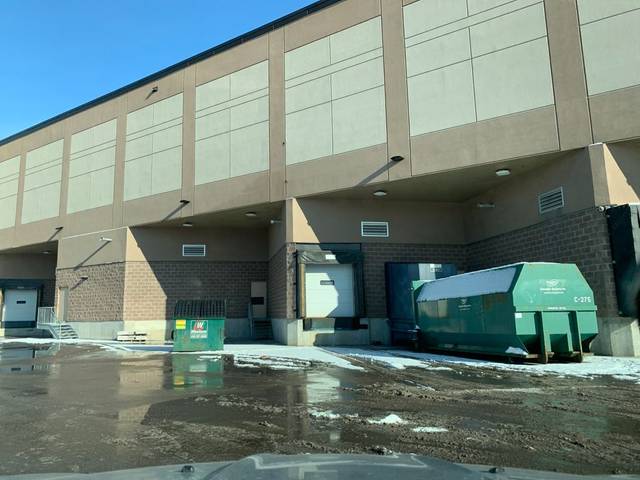
Region: Canada
Coordinates: 43.675, -79.472